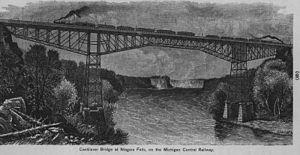
Cet article présente une liste de ponts remarquables du Canada, tant par leurs caractéristiques dimensionnelles, que par leur intérêt architectural ou historique.